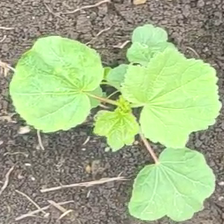
Weed species: Little_Mallow(Malva parviflora)